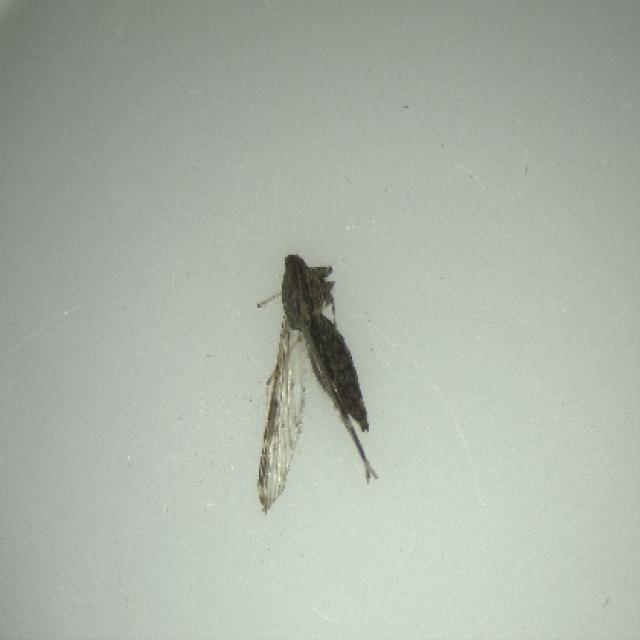
Species: anopheles_sinensis